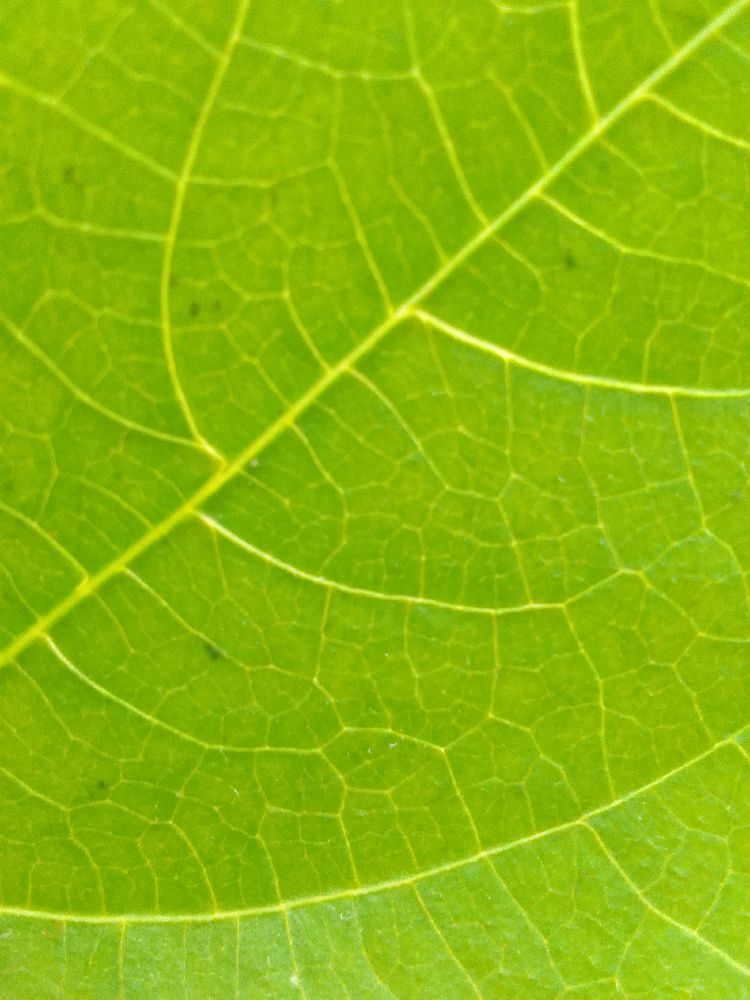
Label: healthy